Euston Square tube station

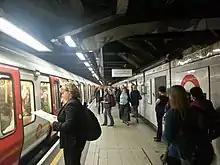
Euston Square at rush hour in 2013

The Metropolitan line is the only line to operate express services, though currently this is only during peak times (Westbound 06:30-09:30 / Eastbound 16:00-19:00). Fast services run non-stop between Wembley Park, and Moor Park, while semi-fast services run non-stop between Wembley Park and Harrow-On-The-Hill.